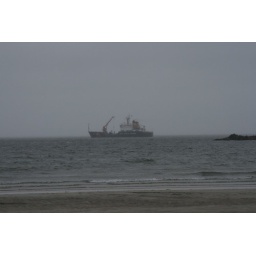
Ryan's ship - from the beach near our house.